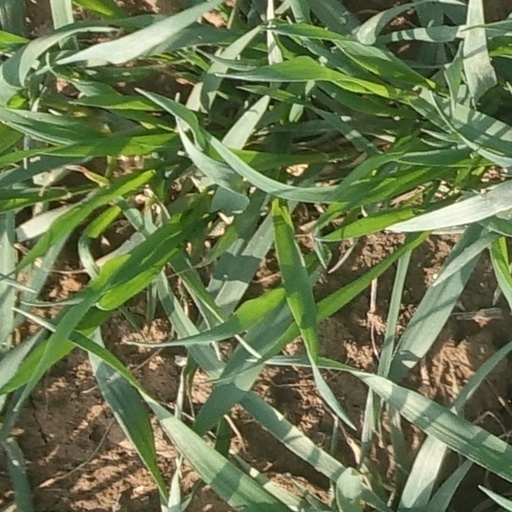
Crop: wheat